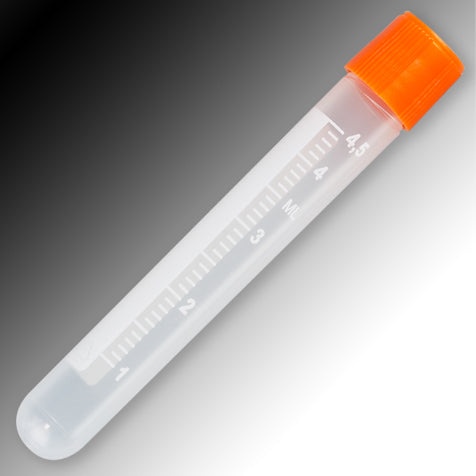
Sample Tube, 2mL, External Threads, PP, White Graduations & Marking Area, Round Bottom
These tubes and caps have been designed for the storage and transportation of biological material. They are manufactured from non-toxic polypropylene and offer strength and clarity. The vial has external threads, which provide a smooth and uniform inner surface which reduces the risk of contamination. The screw caps are also made of polypropylene, providing the same coefficient of expansion as the tubes. This along with a polypropylene inner lip ensures a leakproof seal, even at changing temperatures. The caps feature a long skirt and a super-fast thread design that allows them to be removed or sealed with a single turn. The caps are available with or with out a silicone o-ring and are available in a variety of colors. Screw caps sold separately. The screw caps are also made of polypropylene, providing the same coefficient of expansion as the tubes. This along with a polypropylene inner lip ensures a leakproof seal, even at changing temperatures. The caps feature a long skirt and a super-fast thread design that allows them to be removed or sealed with a single turn. CBM: 0.004 UDI: 840095635622 ECCN: EAR99 Sterility: NON-STERILE Country Origin: CA Length(in): 20 Width(in): 12 Height(in): 1
Brand: Agapi Lab Solutions
Category: Business & Industrial > Science & Laboratory > Laboratory Supplies > Test Tubes